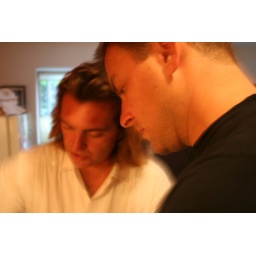
boys in the kitchen